Katja Glieson

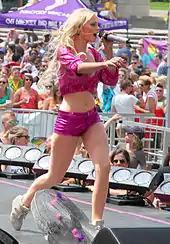
Glieson Performing Live at Capital Pride in 2014

Glieson performed on the mainstages at LA PRIDE, OC PRIDE and CAPITAL PRIDE in 2014. After appearing in the Princess Rap Battle, Glieson also released her original song "Look At Us" on YouTube, featuring Ongina from RuPaul's Drag Race and YouTuber Zedakiah. Lyrically, "Look At Us" embodies female empowerment and celebrates the idea of staying true to who you are. Glieson also uploads covers to YouTube, such as "Black Widow". Glieson has millions of fans on various social media platforms including TikTok (formerly 'Musical.ly') where she uploads her music, singing, comedy and other videos.